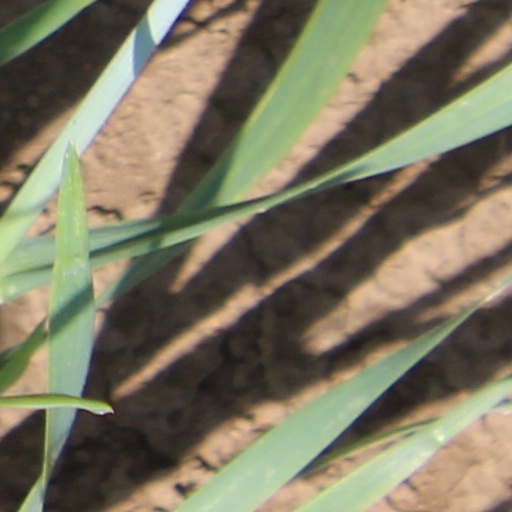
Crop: wheat